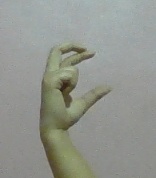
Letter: thal